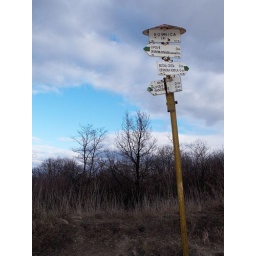
Trip to the nearst forest and mountain in Bratislava with high of 285 mt. Here is a detail of the pole.